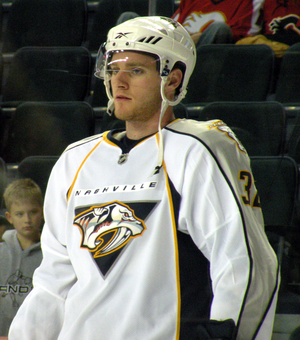
Cody Franson est un joueur professionnel canadien de hockey sur glace. Il évolue au poste de défenseur.